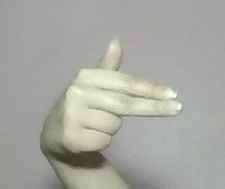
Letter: ghain